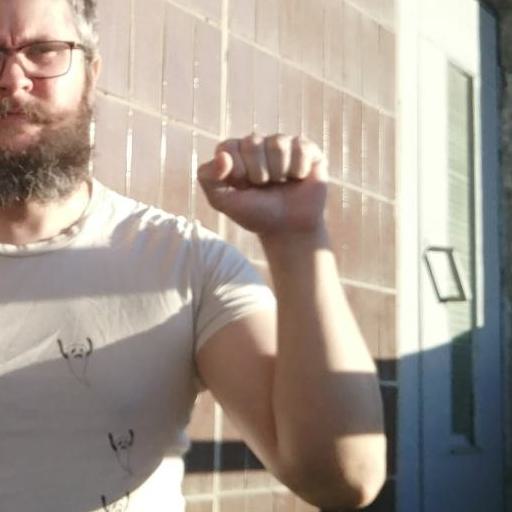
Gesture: fist